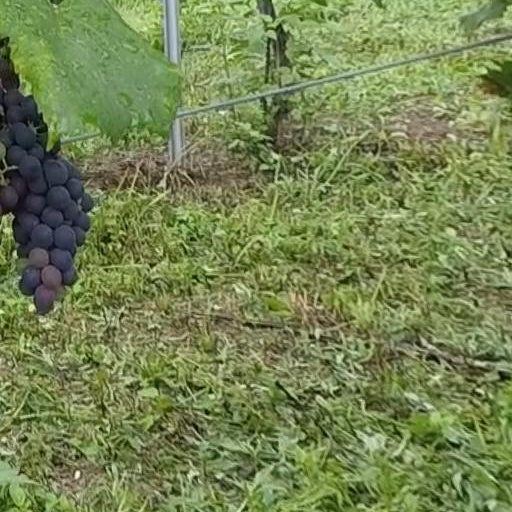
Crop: grape